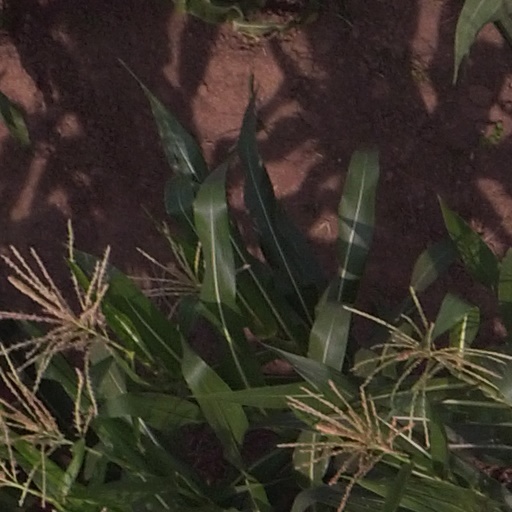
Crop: maize; corn